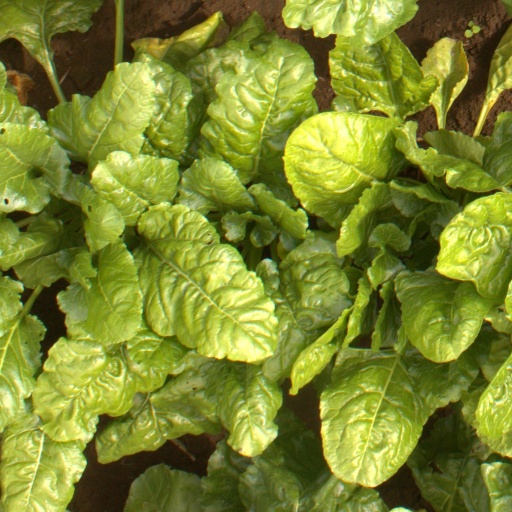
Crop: sugar beet